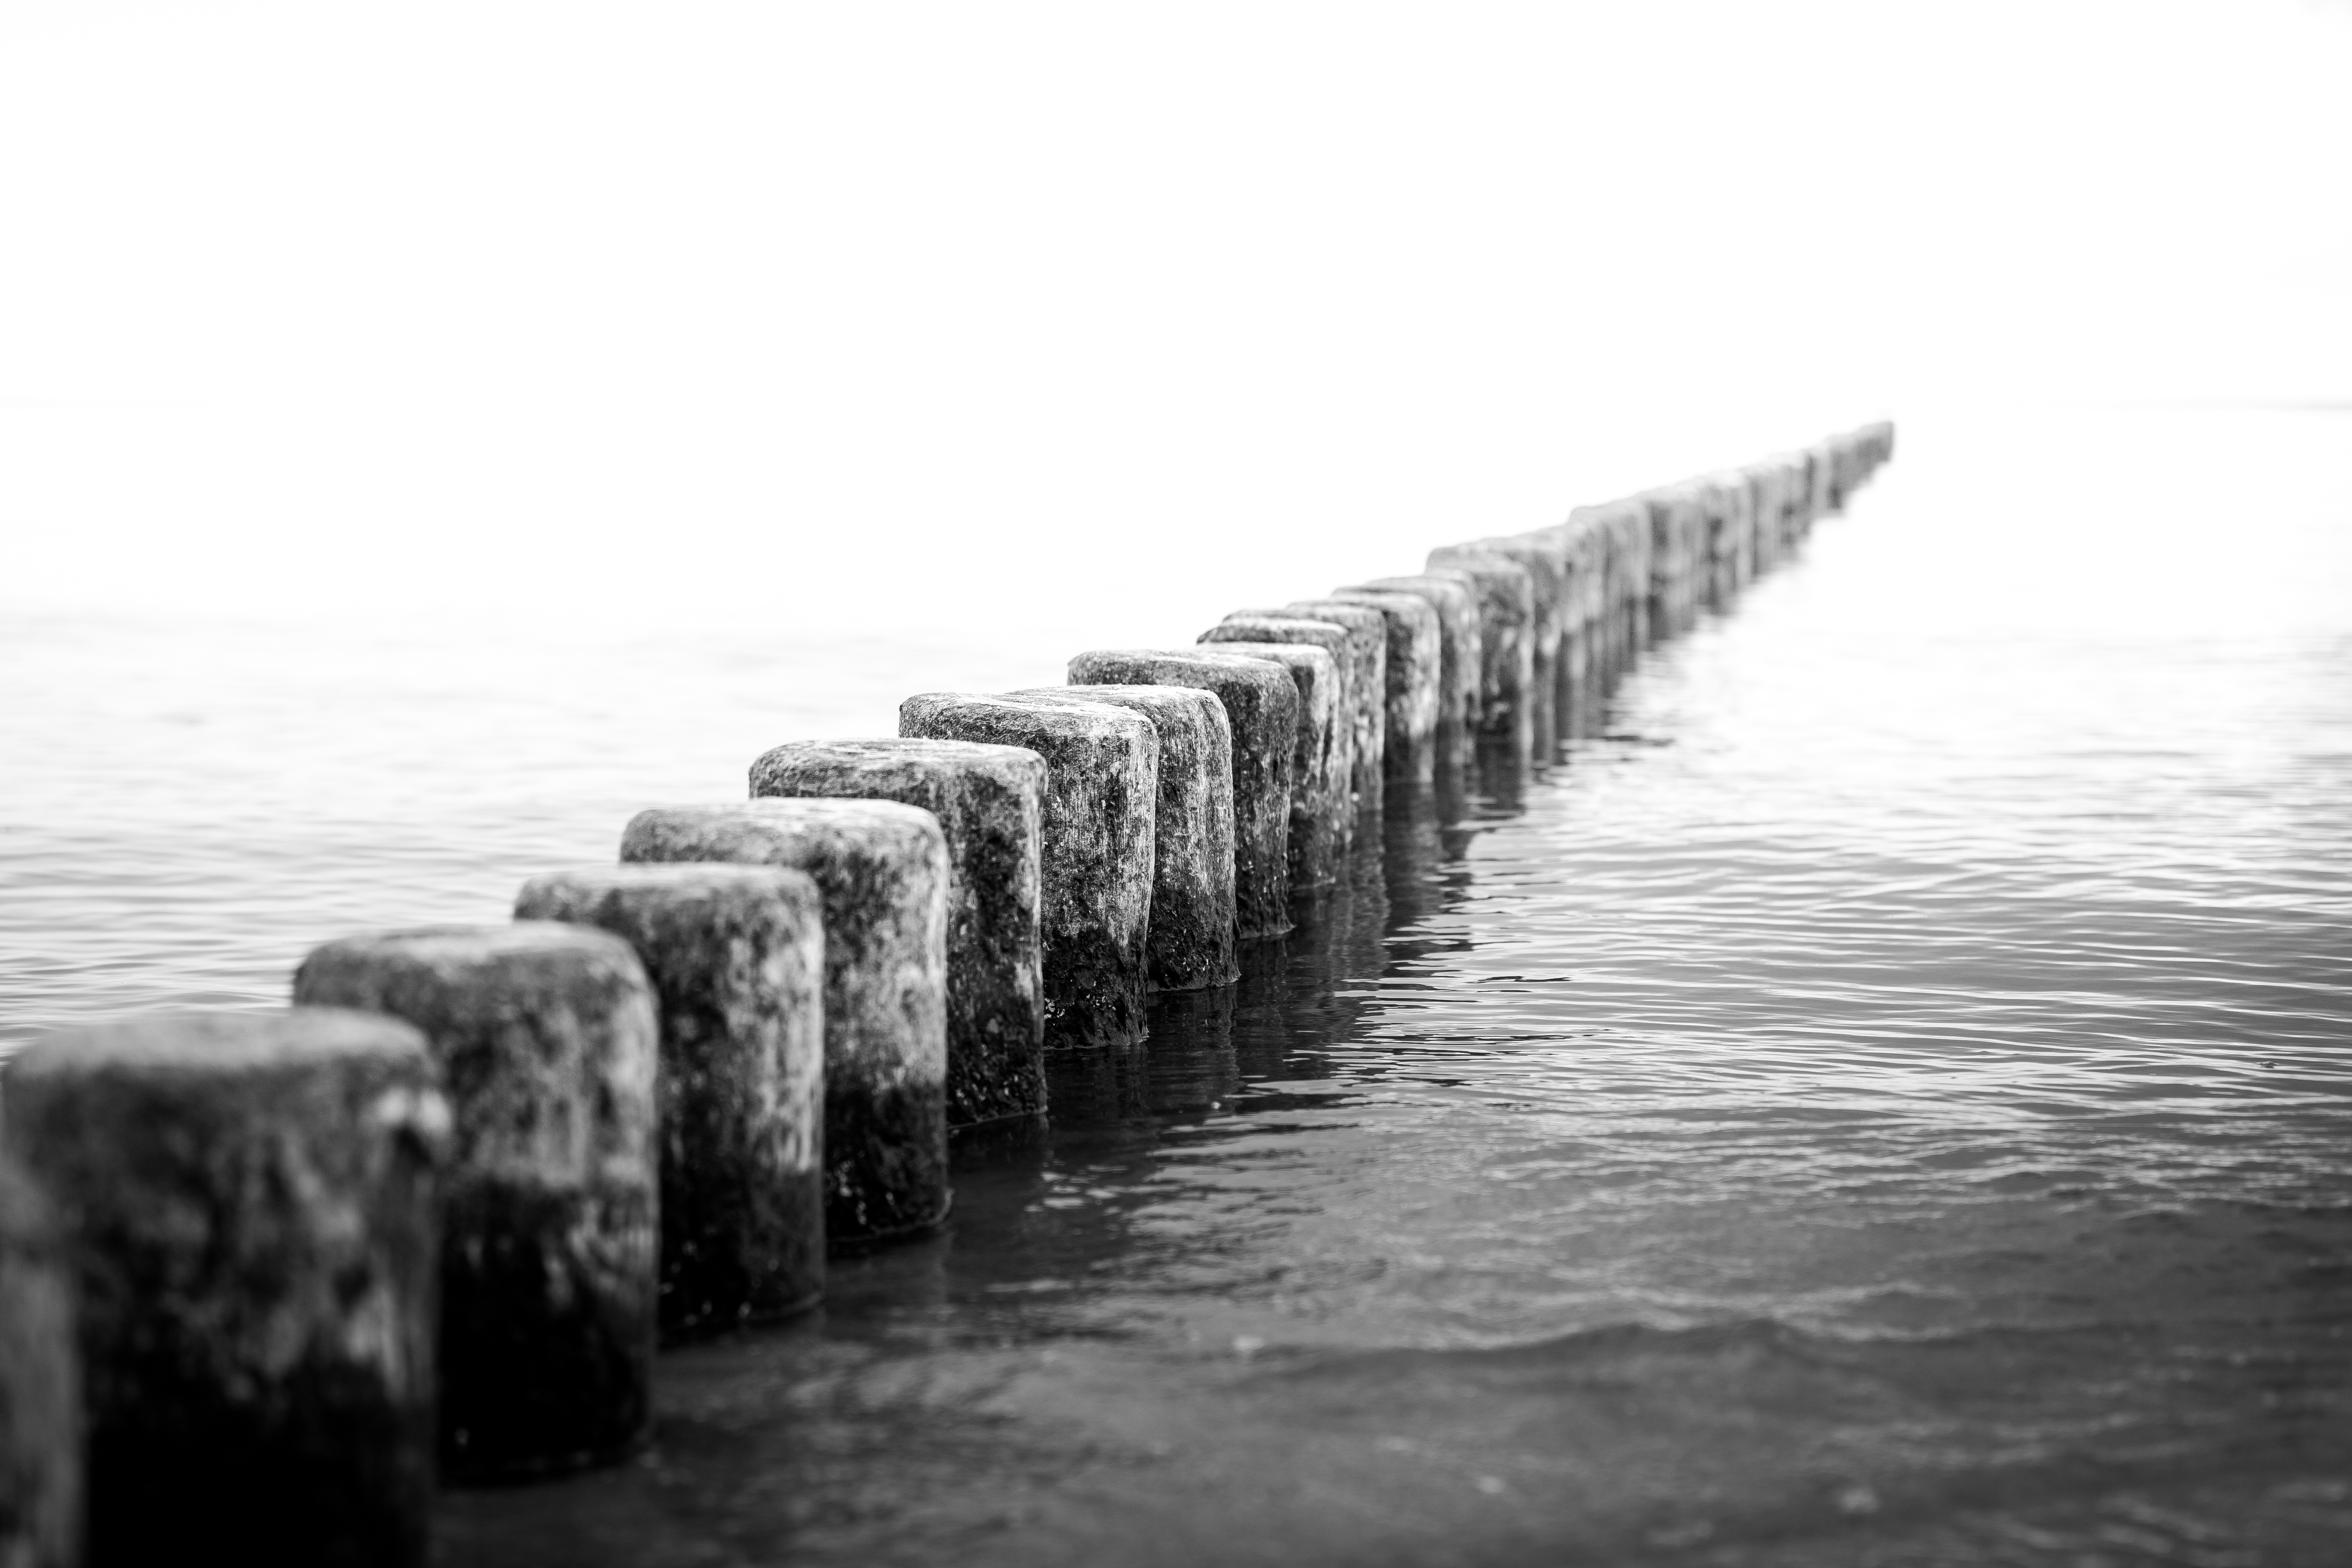
beach, sea, coast, black and white, white, wave, canon, holiday, black, monochrome, dream, germany, baltic sea, s w, 5 d, monochrome photography, atmospheric phenomenon, wind wave